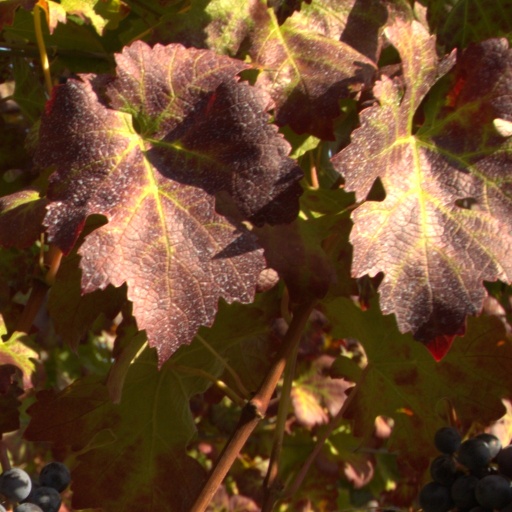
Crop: grape